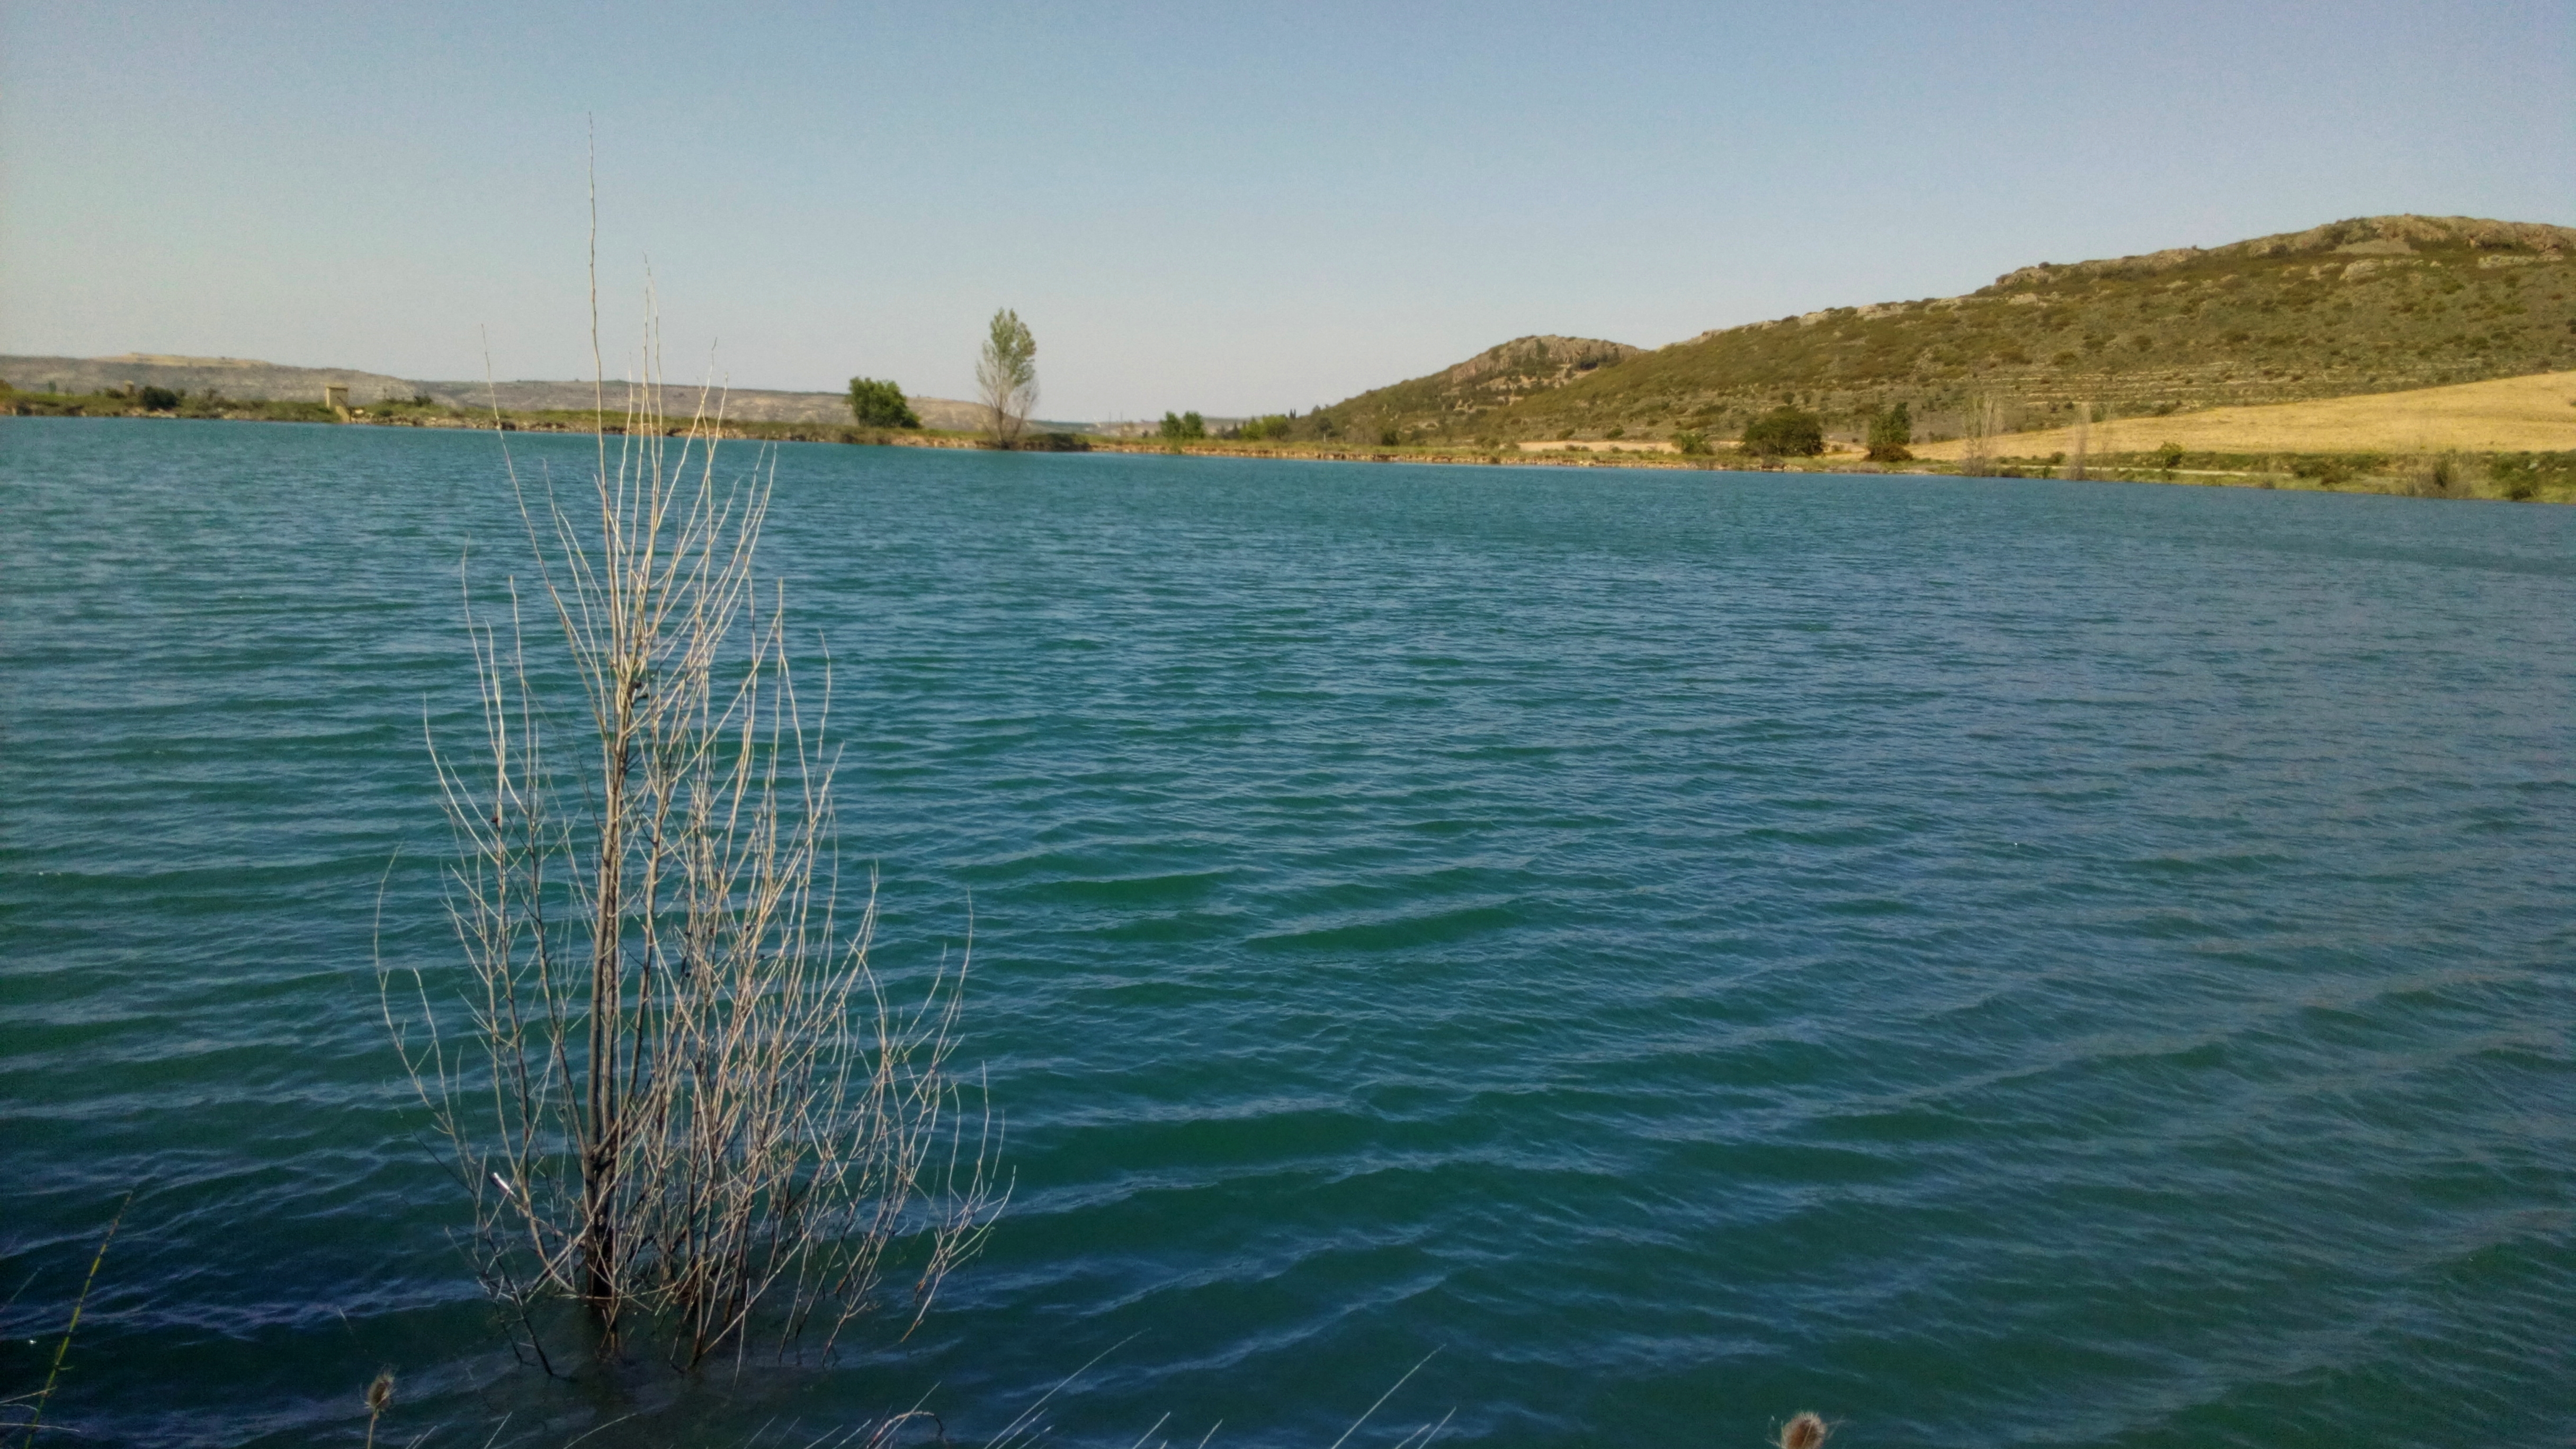
water, body of water, water resources, lake, waterway, reservoir, loch, sea, sky, shore, tree, bay, lake district, coast, calm, inlet, river, wetland, recreation, bank